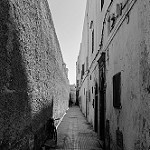
Label: B & W